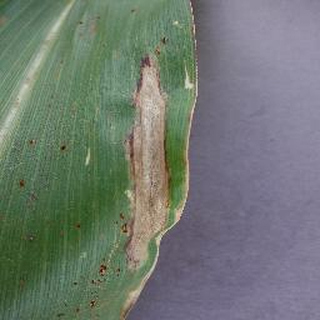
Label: corn_northern_leaf_blight